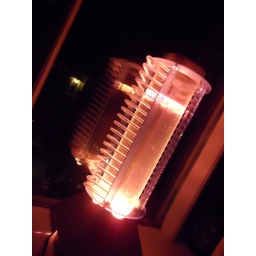
Use a window or a door as a frame for your subject today in a photograph.